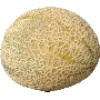
Label: cantaloupe